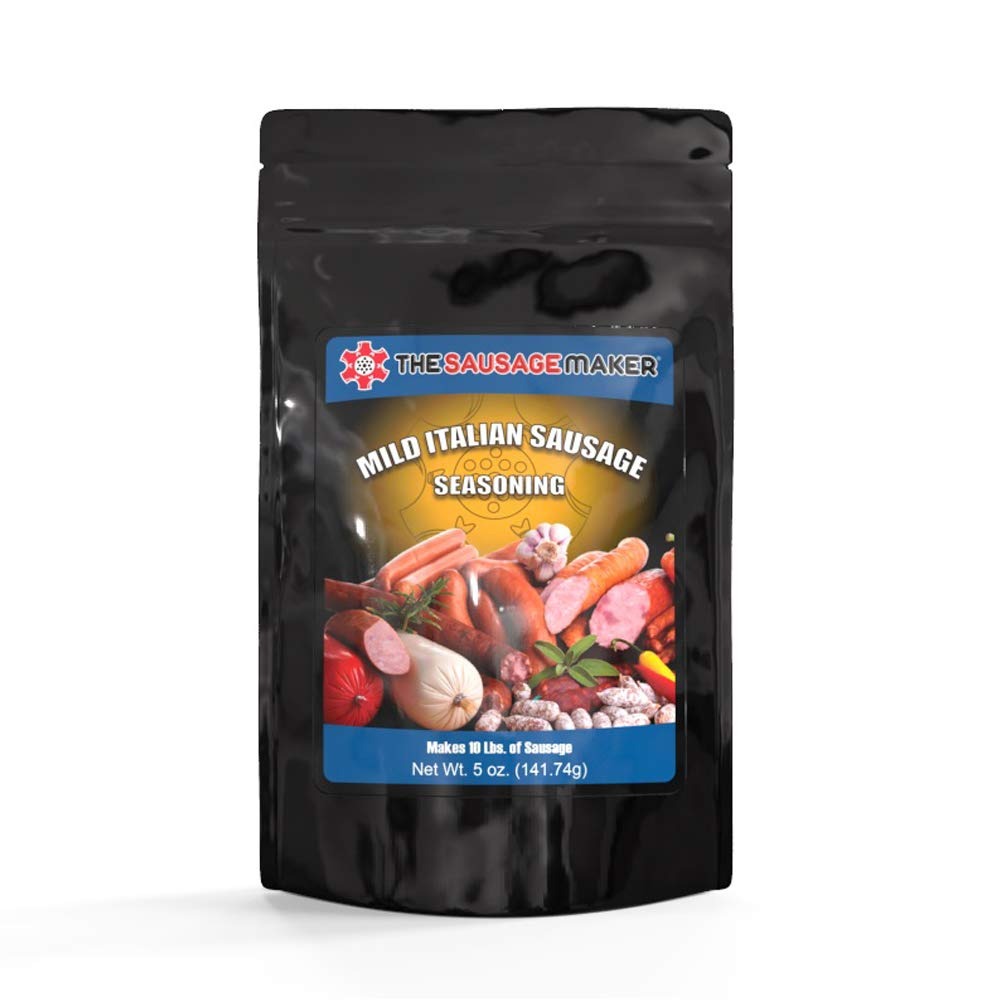
Item Name: The Sausage Maker - Mild-Hot Italian Sausage Seasoning, 5 oz.
Bullet Point 1: Great on the grill or pan fried
Bullet Point 2: Can be made into patties or stuffed into a collagen or hog casing (sold separately)
Bullet Point 3: Recipe on package
Bullet Point 4: Makes 10 lbs.
Bullet Point 5: Soybean oil used as a mixing aid
Product Description: A great blend of spices that make an authentically delicious Italian Sausage. This seasoning ranks up there with our best-sellers, great feedback on this blend! Less said is better with classics. Great on the grill or pan fried. Can be made into patties or stuffed into a collagen or hog casing (sold separately). Makes 10 lbs. Recipe on package. Net Wt. 5 oz. Soybean oil used as a mixing aid.
Value: 1.0
Unit: Count

Price: 10.99